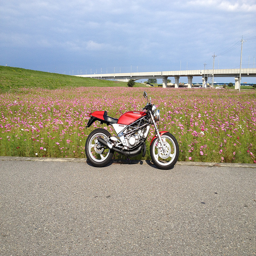
A red and black motorcycle is on the side of the road by a field of wildflowers.
A close shot of a red motorcycle parked by the grass.
A motorcycle next to a field of flowers.
A red motorcycle parked on the side of the road.
Motorcycle in front of field of flowers with a bridge in the background.